Berlin Conference (November 2–6, 1917)

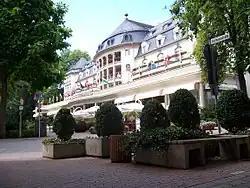
The Parkhotel in Kreuznach, headquarters of the "Oberste Heeresleitung", hosted the conference of October 7, 1917.

On May 17, 1917, at the first official meeting between Wilhelm II and Charles I, a solution had been found to divide the continent into a German and an Austro-Hungarian sphere of influence, allocating Poland, Courland and Lithuania to the Reich and Romania, then occupied by the armies of the Quadruple Alliance, to the Dual Monarchy.